The Charlatans (English band)

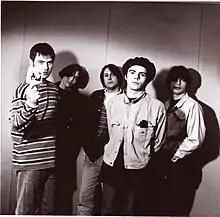
The Charlatans during their early days.

The debut single "Indian Rope" proved to be an indie hit, and the group soon secured a major label in Beggars Banquet offshoot Situation Two, in time for the release of "The Only One I Know", which reached the Top 10 in the UK Singles Chart. A further single, "Then", and their debut album "Some Friendly" were released later that year. Around this time, The Charlatans were forced to add "UK" to their name for an American tour due to competing claims by an American rock band also known as The Charlatans.